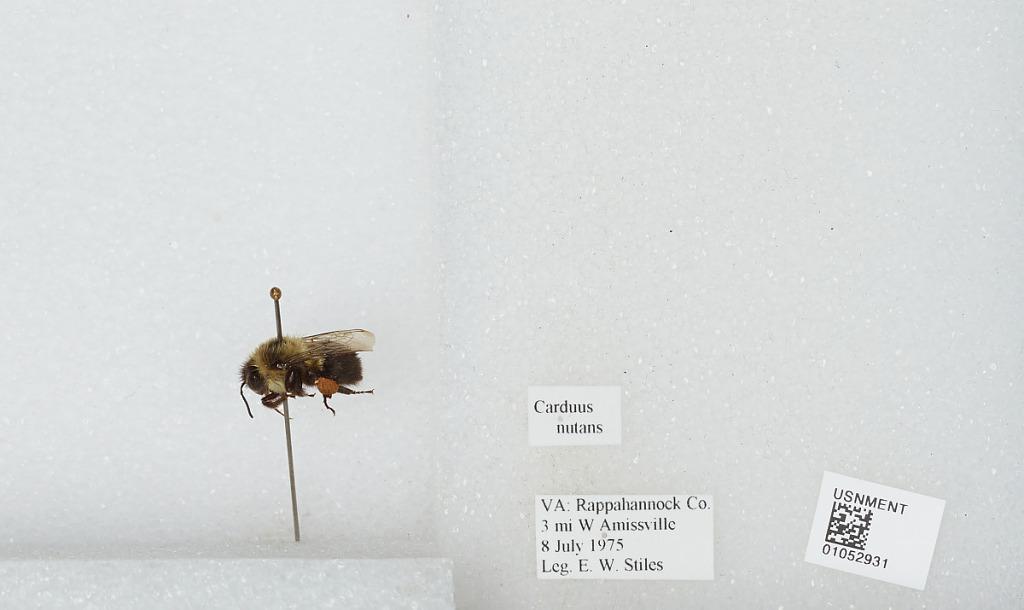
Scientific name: Bombus sp.
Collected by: E. Stiles
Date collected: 1975-7-8
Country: United States
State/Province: Virginia
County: Rappahannock
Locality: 3 miles West of Amissville
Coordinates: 38.6958, -78.0383